Mark Edward

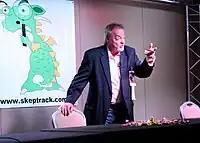
Lecture at Skeptrack at Dragon Con September 2012

Edward has been very public about exposing celebrity psychics and the techniques they use to fool their audiences. On the premiere episode of , he demonstrated how television psychics, John Edward, James Van Praagh, and Rosemary Altea, convinced their subjects that they were actually communicating with the dead. On Inside Edition, he showed how Theresa Caputo used similar techniques to give the appearance that she can contact the deceased. He also appeared in the Halloween 2017 episode of Adam Ruins Everything with Adam Conover, in which he explained cold reading. Often, what is perceived as psychic powers, is nothing more than a simple magic trick, as in Uri Geller's famous spoon bending trick. Edward performed one of several possible techniques in the TV series, Weird or What?